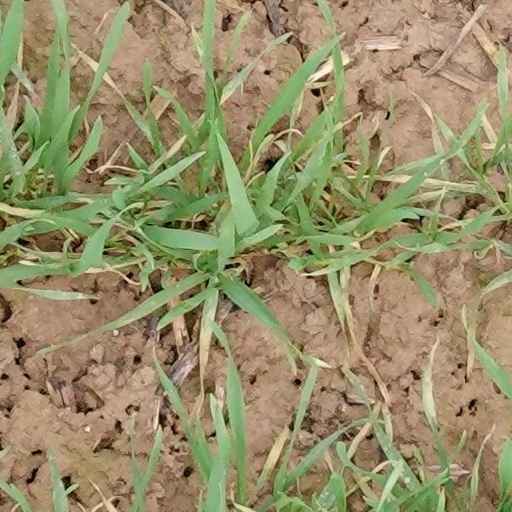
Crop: wheat